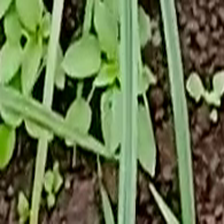
Weed species: Sicklepod_(Senna obtusifolia)